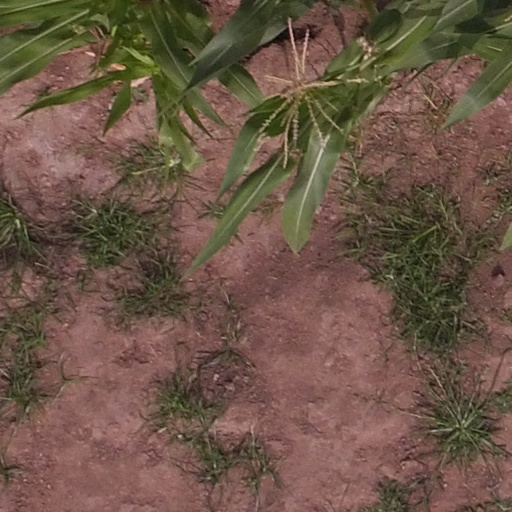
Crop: maize; corn